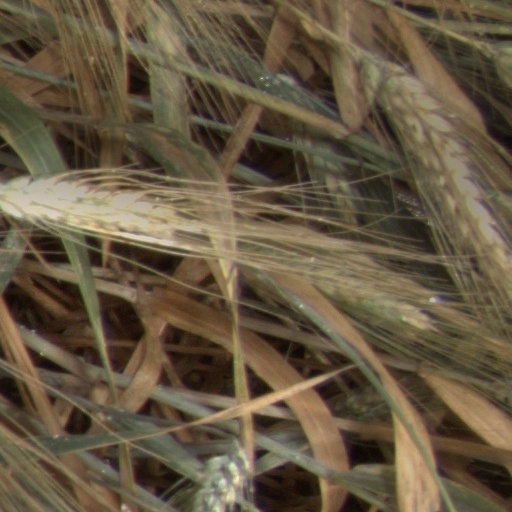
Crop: wheat